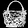
Label: Bag